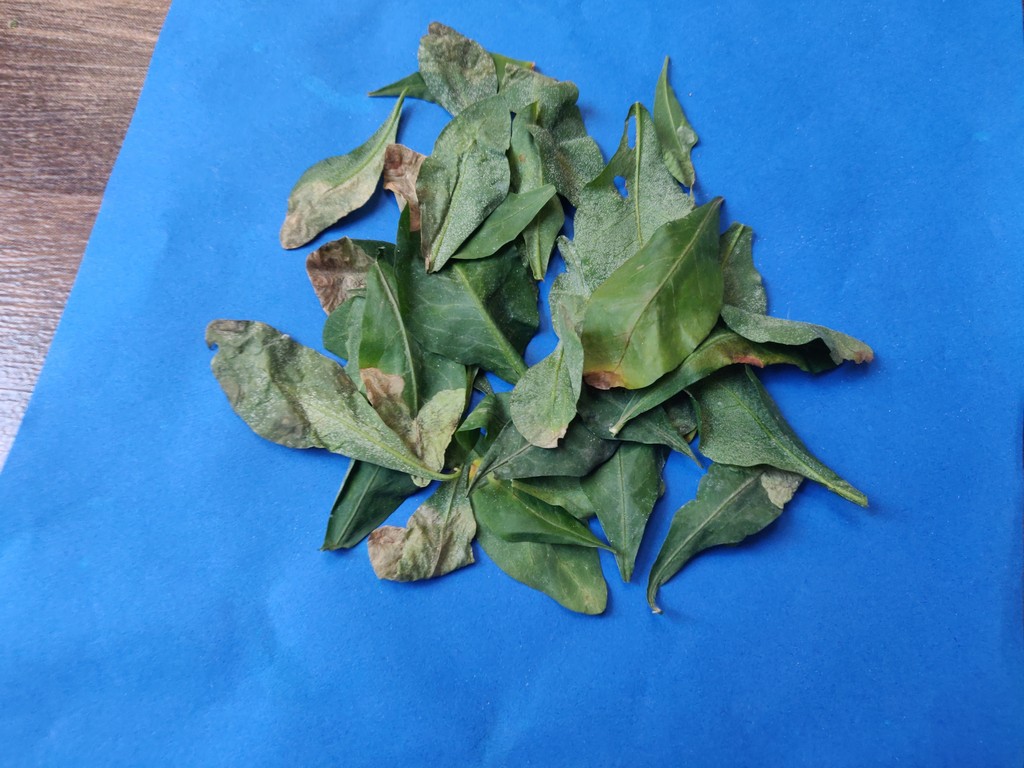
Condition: Unhealthy
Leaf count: multiple
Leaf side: unknown